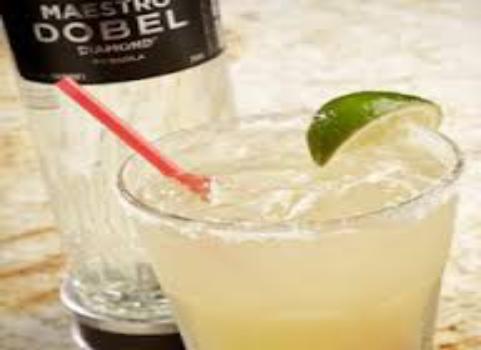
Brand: Maestro Dobel
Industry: Food